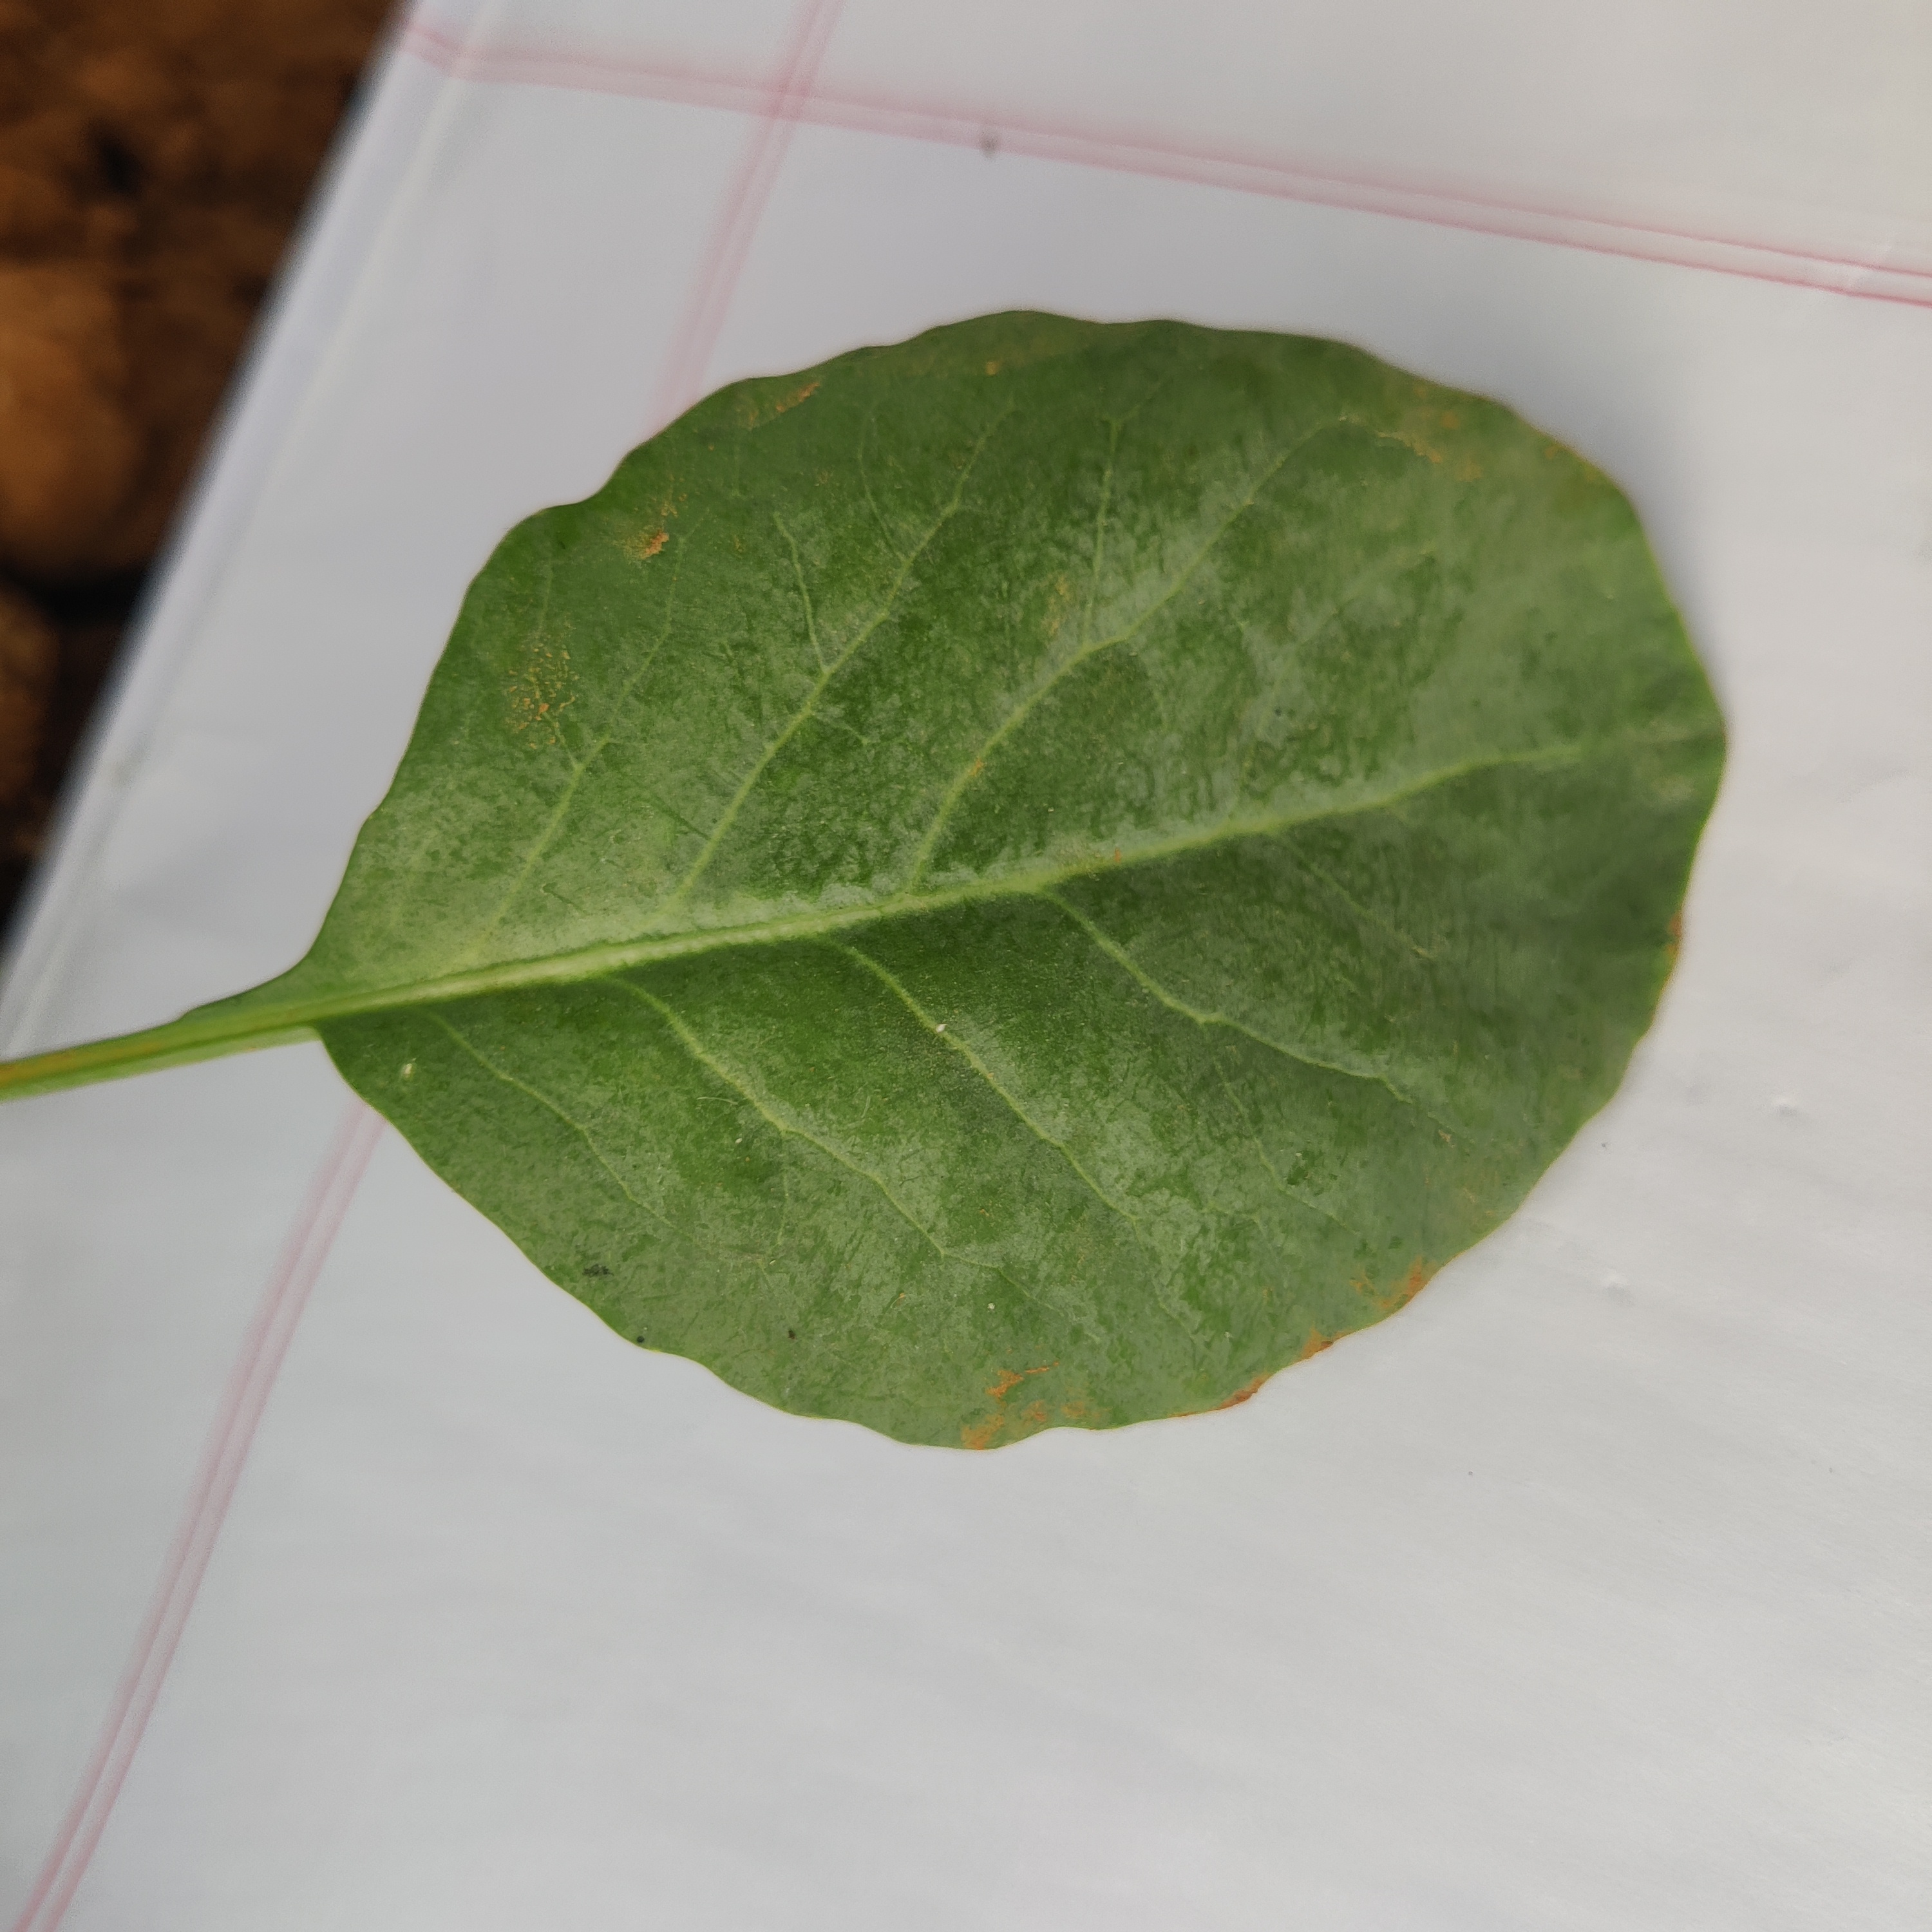
Label: Healthy